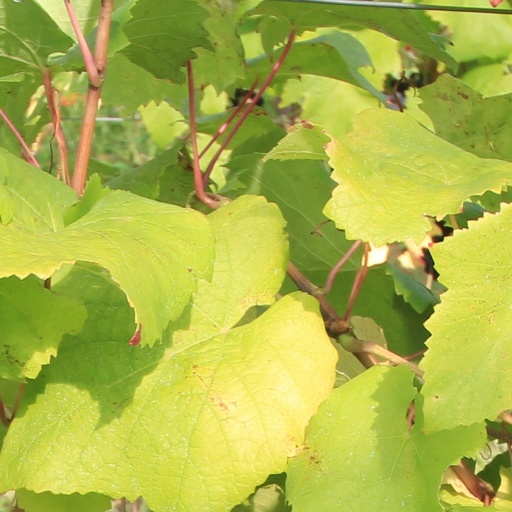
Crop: grape